La seconda volta non si scorda mai

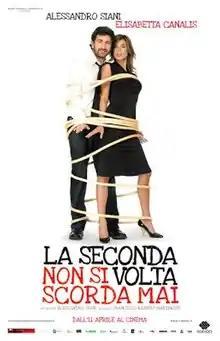
Film poster

La seconda volta non si scorda mai (The Second Time Is Never Forgotten) is a 2008 Italian romantic comedy film directed by Francesco Ranieri Martinotti and starring Alessandro Siani and Elisabetta Canalis. The theme song, "O munn va", by Pino Daniele, was nominated for a Nastro d'Argento award for Best Original Song.